1968 student demonstrations in Yugoslavia

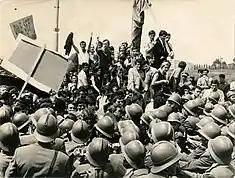
Protests in Belgrade, 1968

Student protests were held in Belgrade, Yugoslavia, as the first mass protest in Yugoslavia after World War II. Protests then also erupted in some of the capitals of the other Yugoslav republics – Sarajevo, Zagreb and Ljubljana – but they were smaller and shorter-lasting than those in Belgrade.